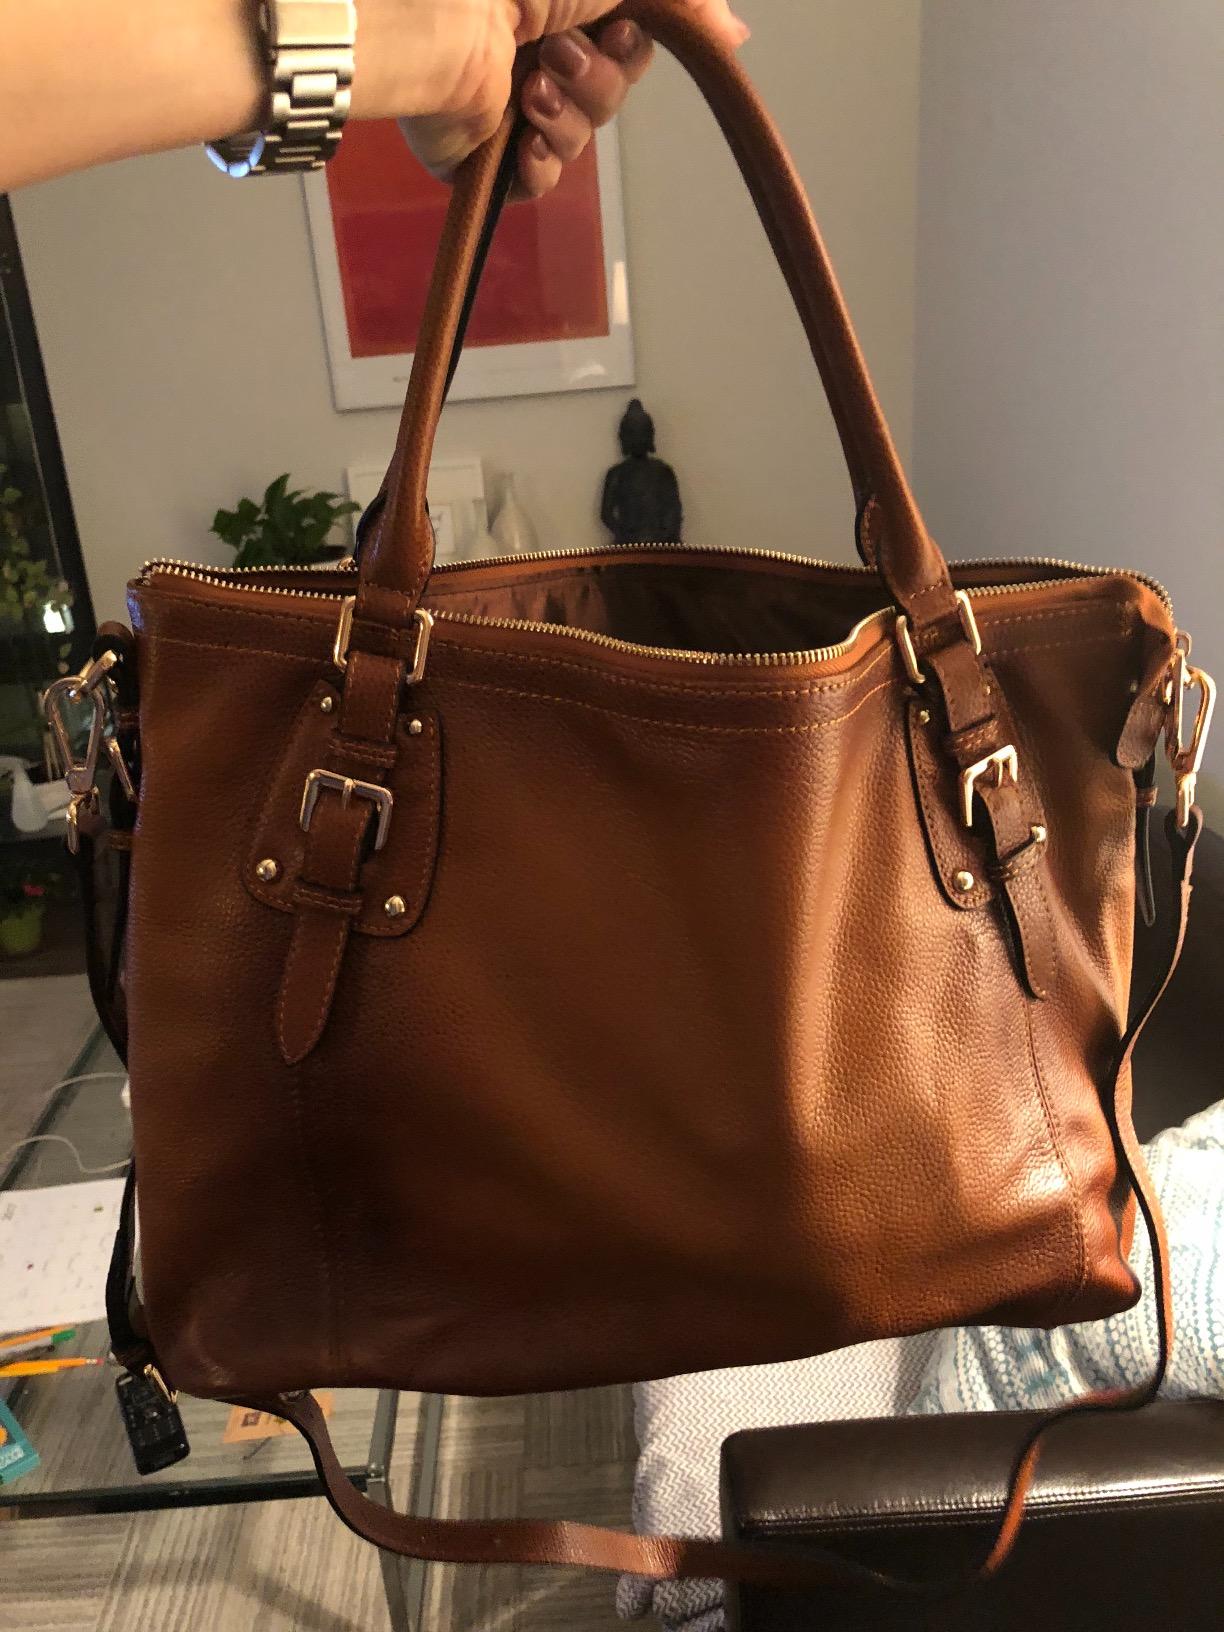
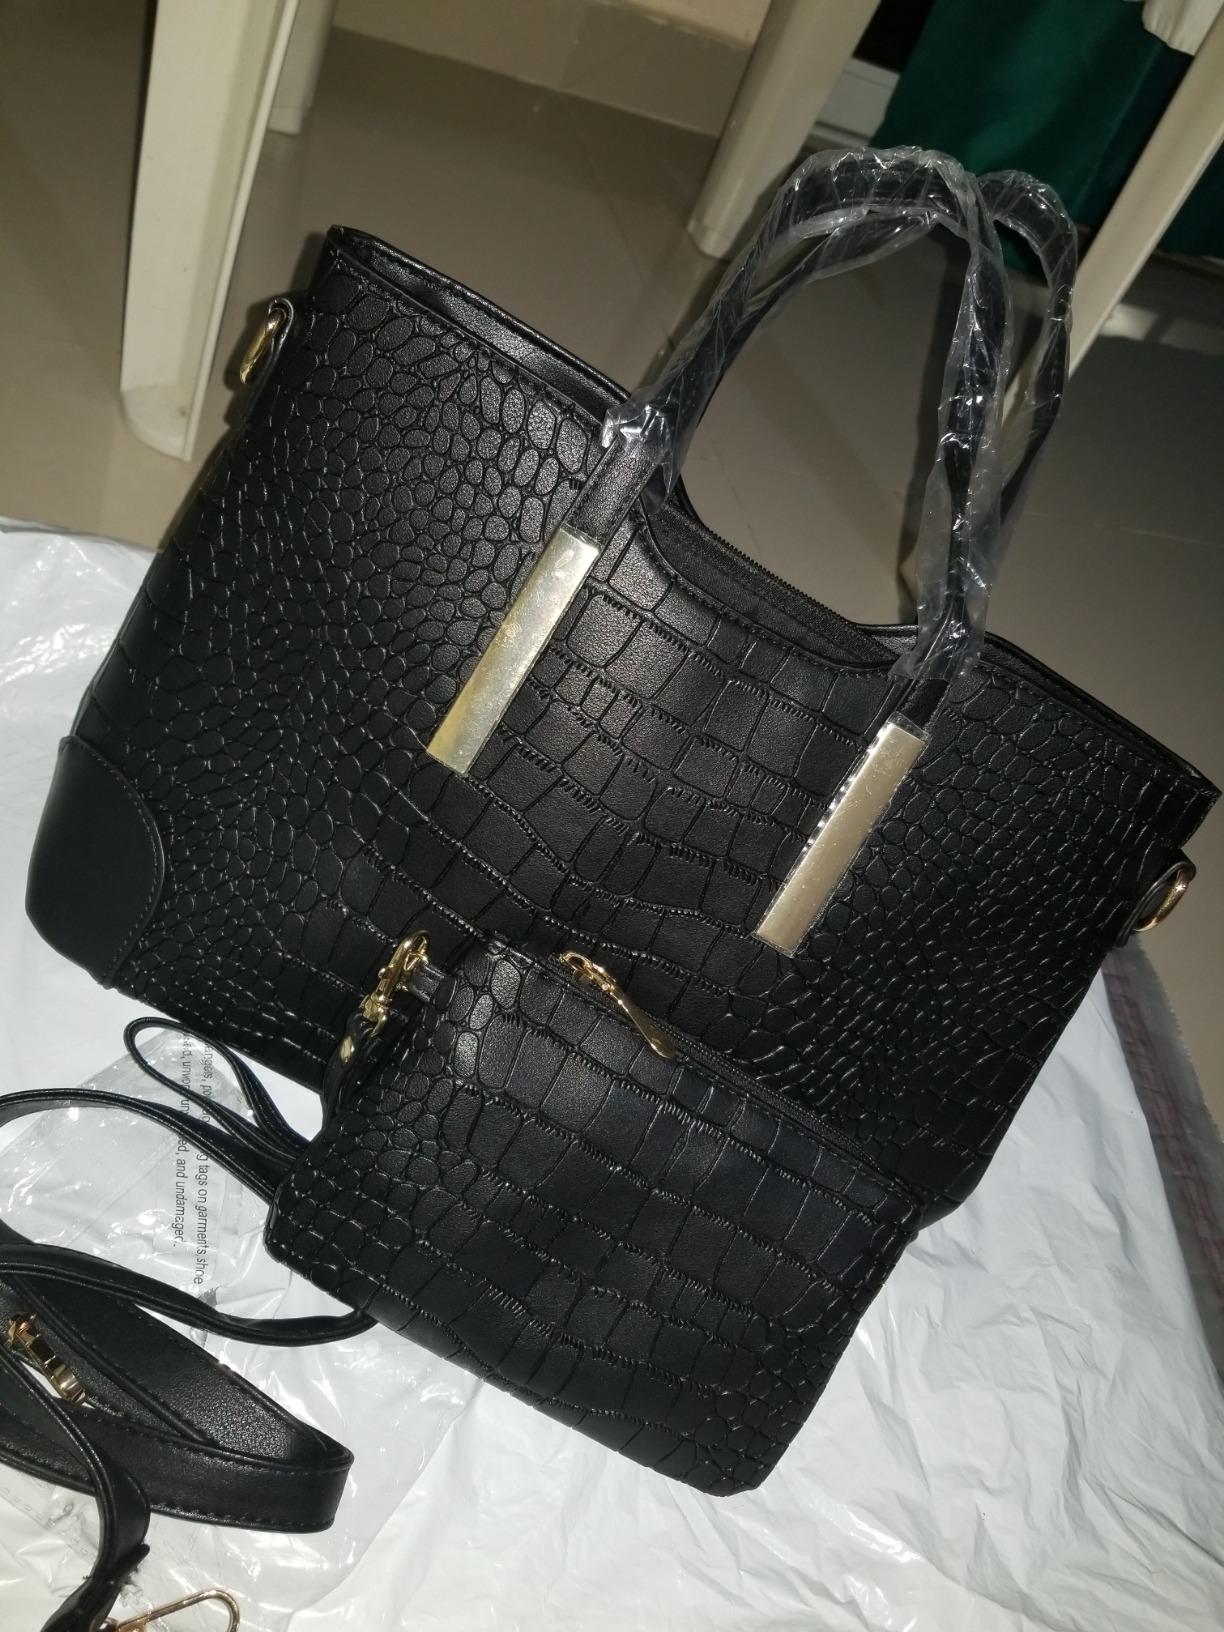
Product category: accessories_handbag
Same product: no